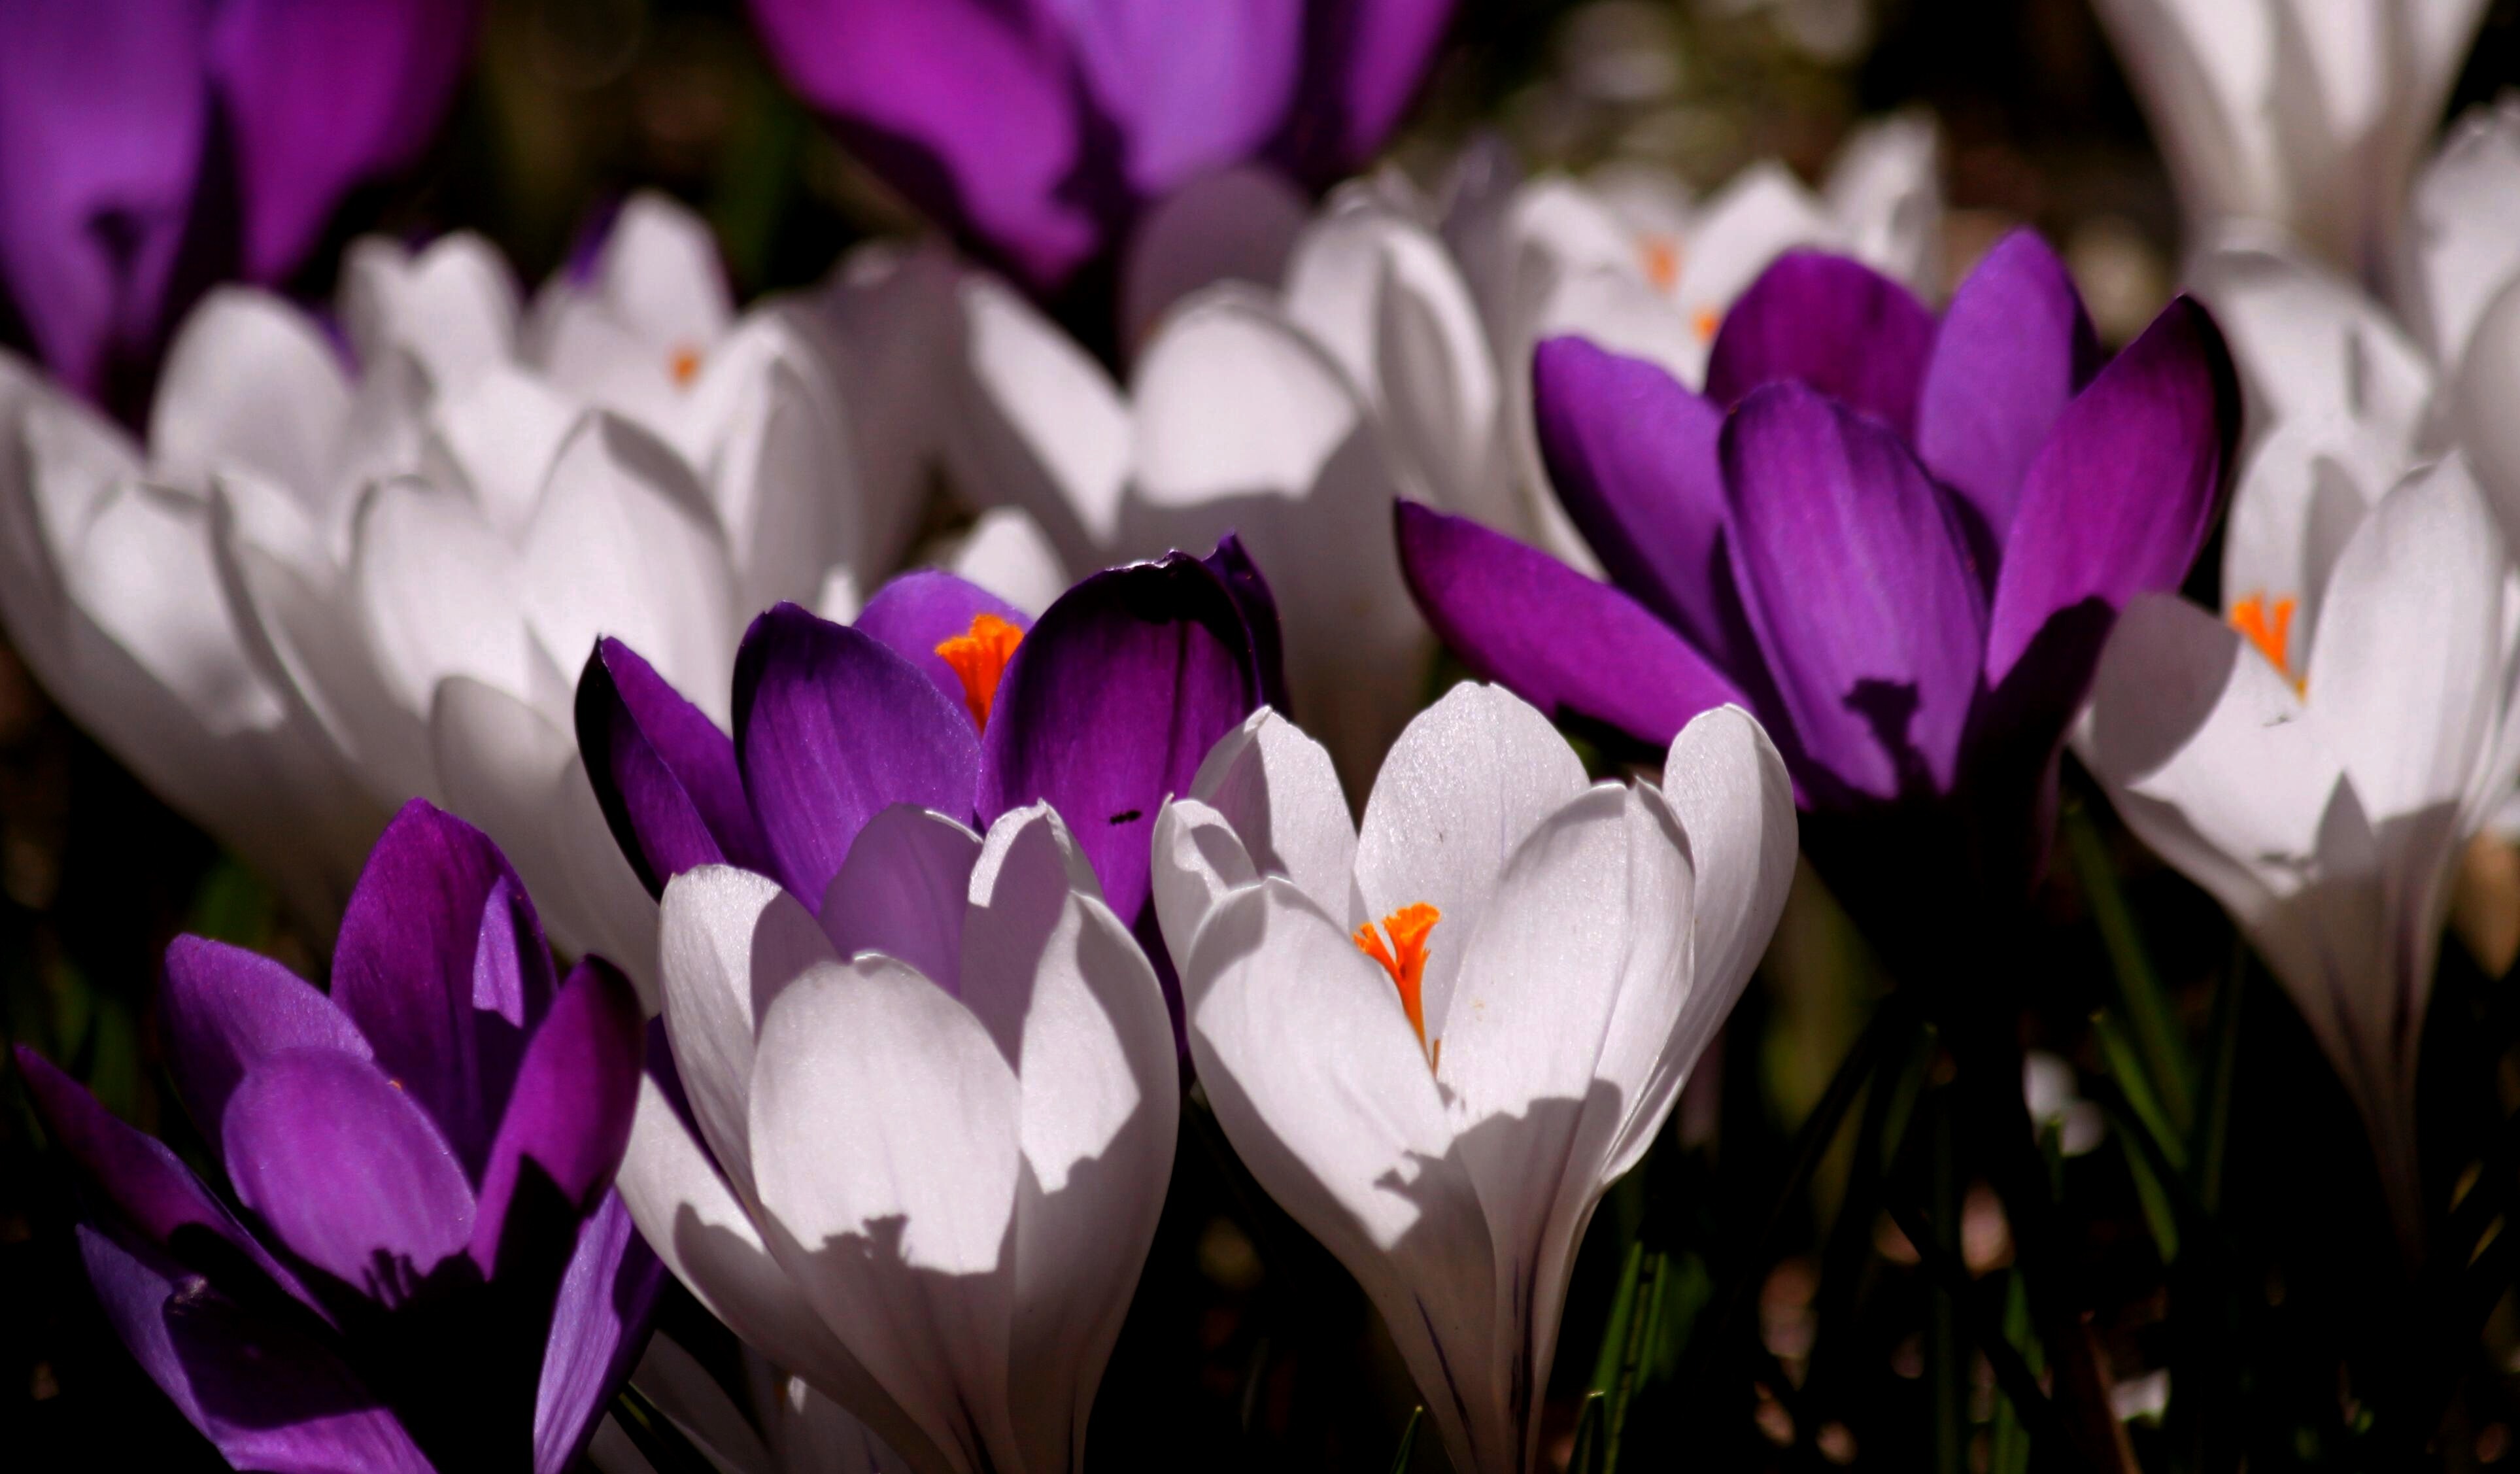
nature, blossom, light, plant, white, leaf, flower, purple, petal, bloom, spring, color, macro, botany, colorful, garden, close, flora, flowers, farbenpracht, petals, decorative, eye, bright, organ, crocus, cyclamen, macro photography, blossomed, bl tenmeer, flowering plant, flower fullness, sea of flowers, land plant, iris family